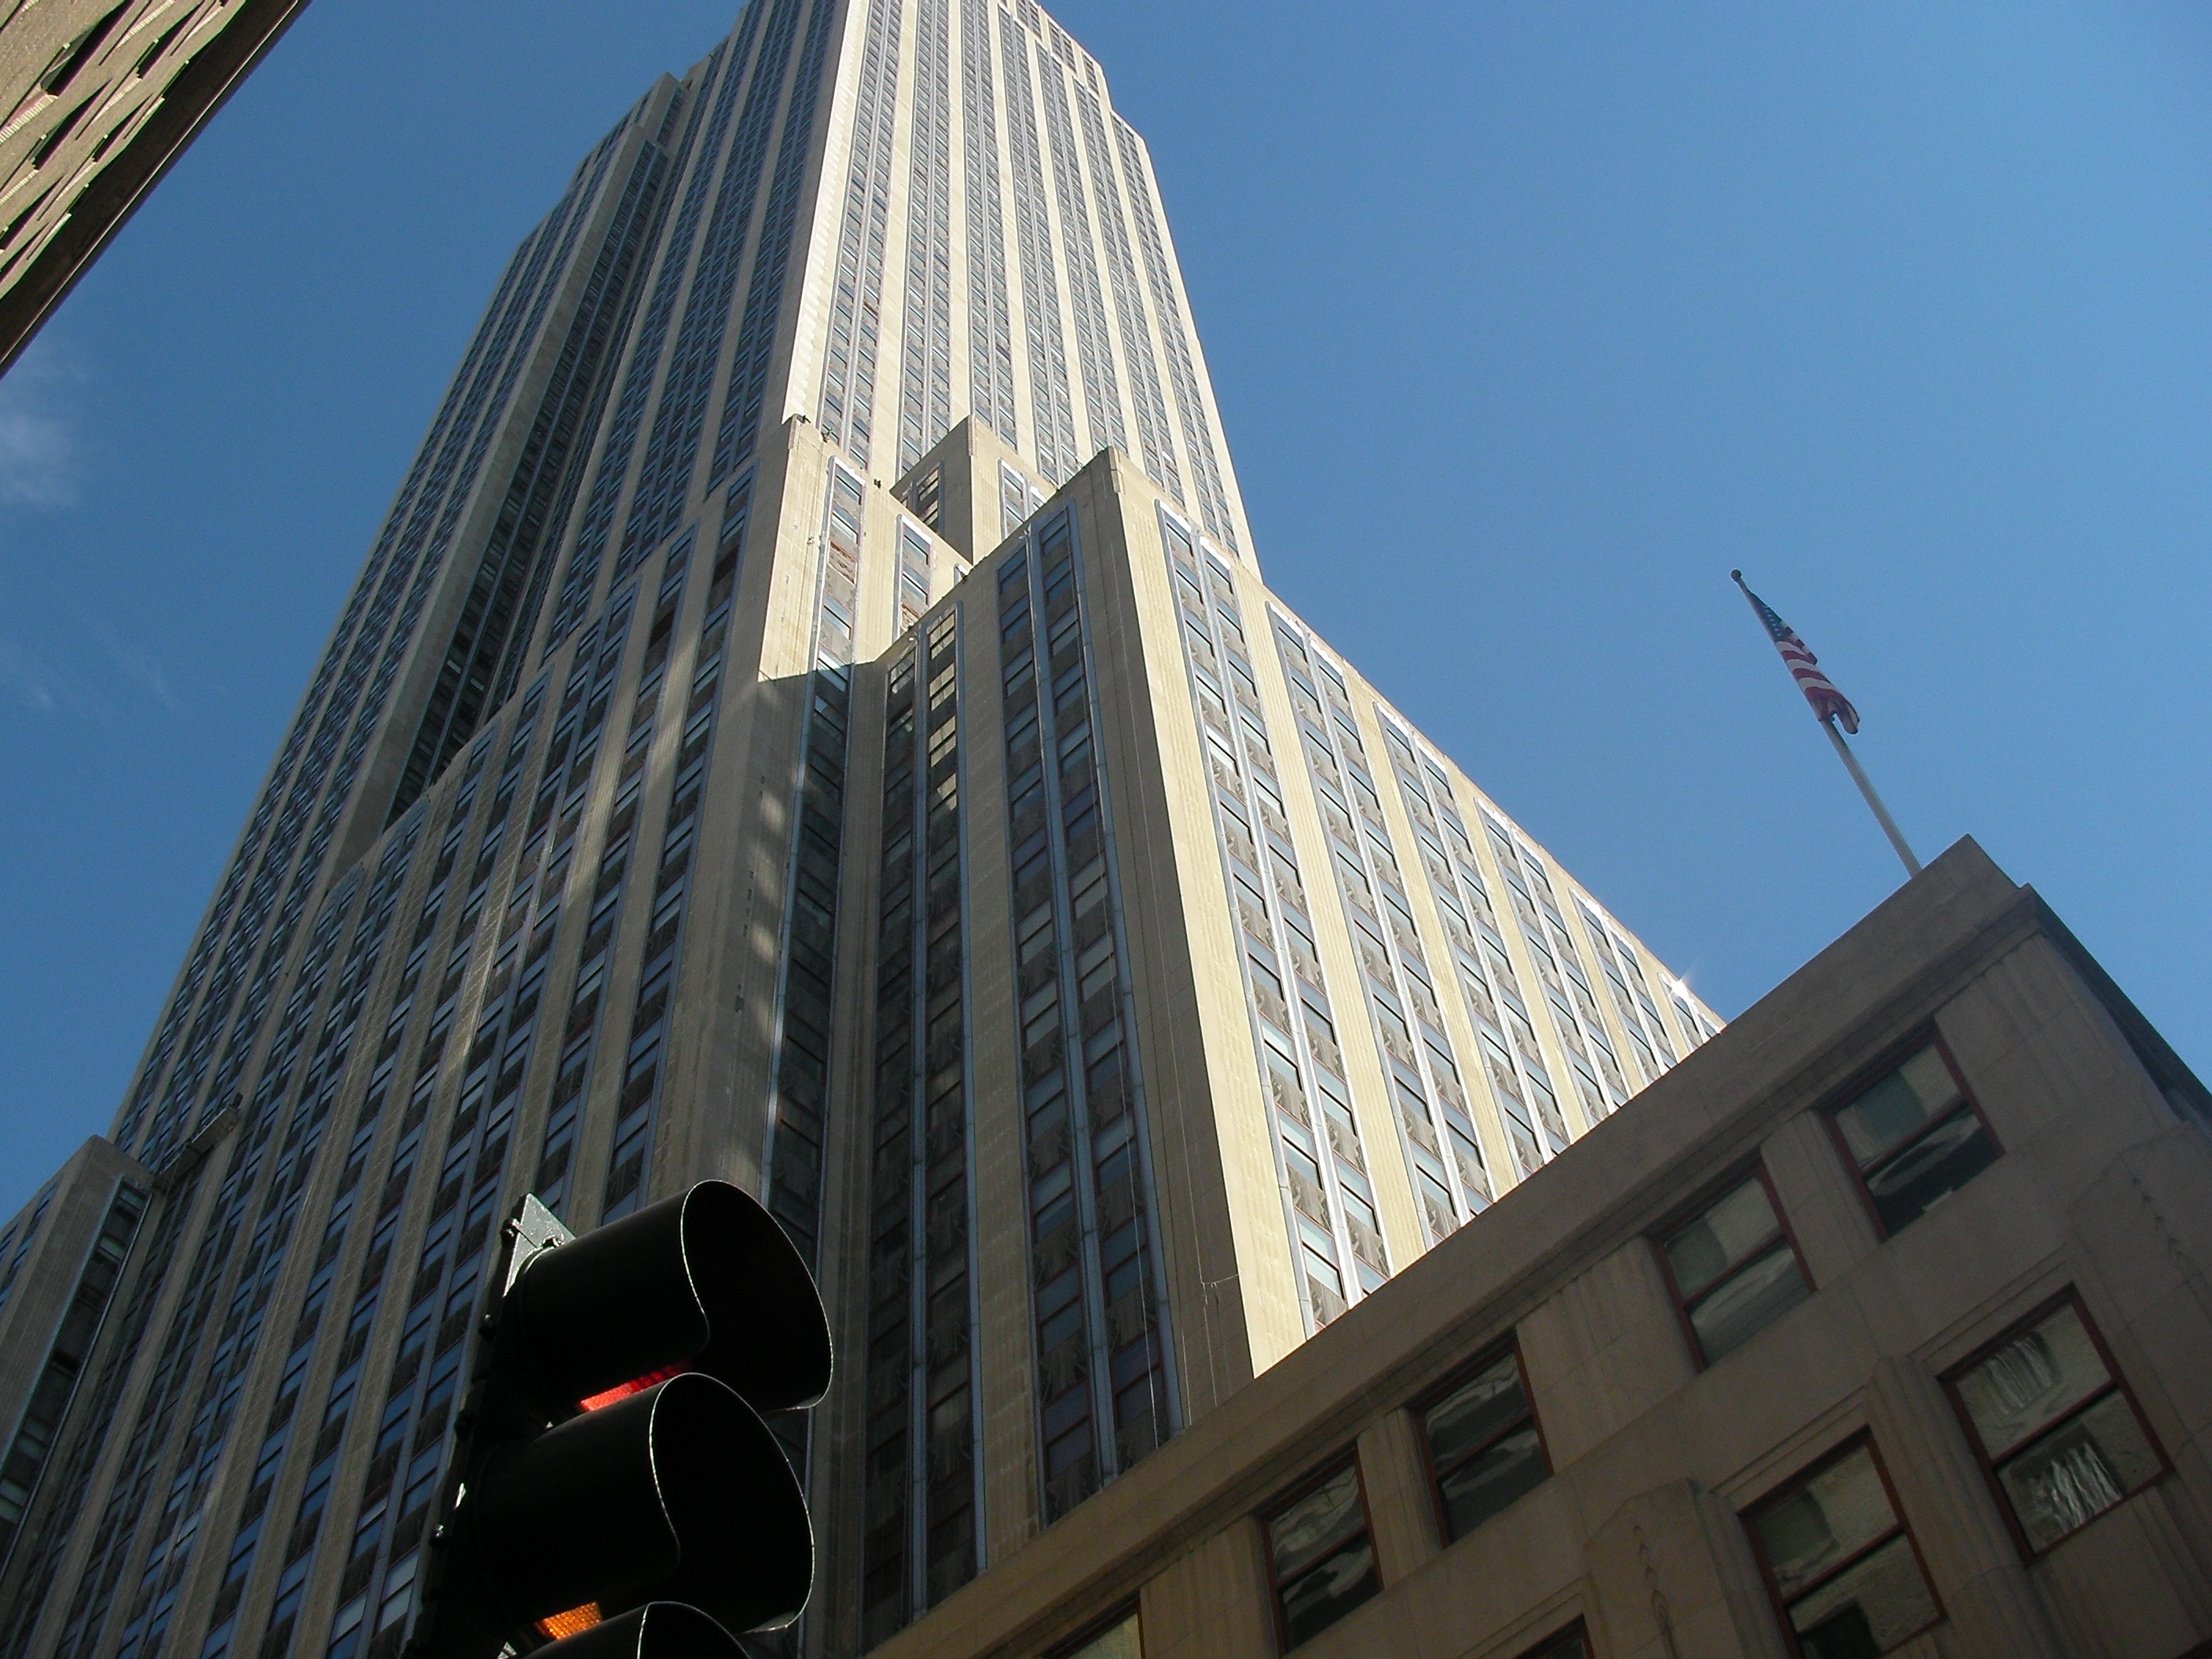
architecture, building, city, skyscraper, new york, new york city, downtown, tower, nyc, usa, landmark, facade, tower block, spire, ny, rockefeller center, metropolis, urban area, metropolitan area